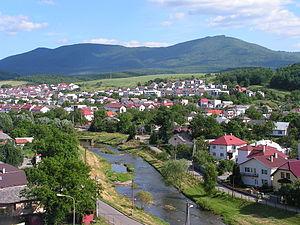
Snina est une ville de l'est de la Slovaquie.